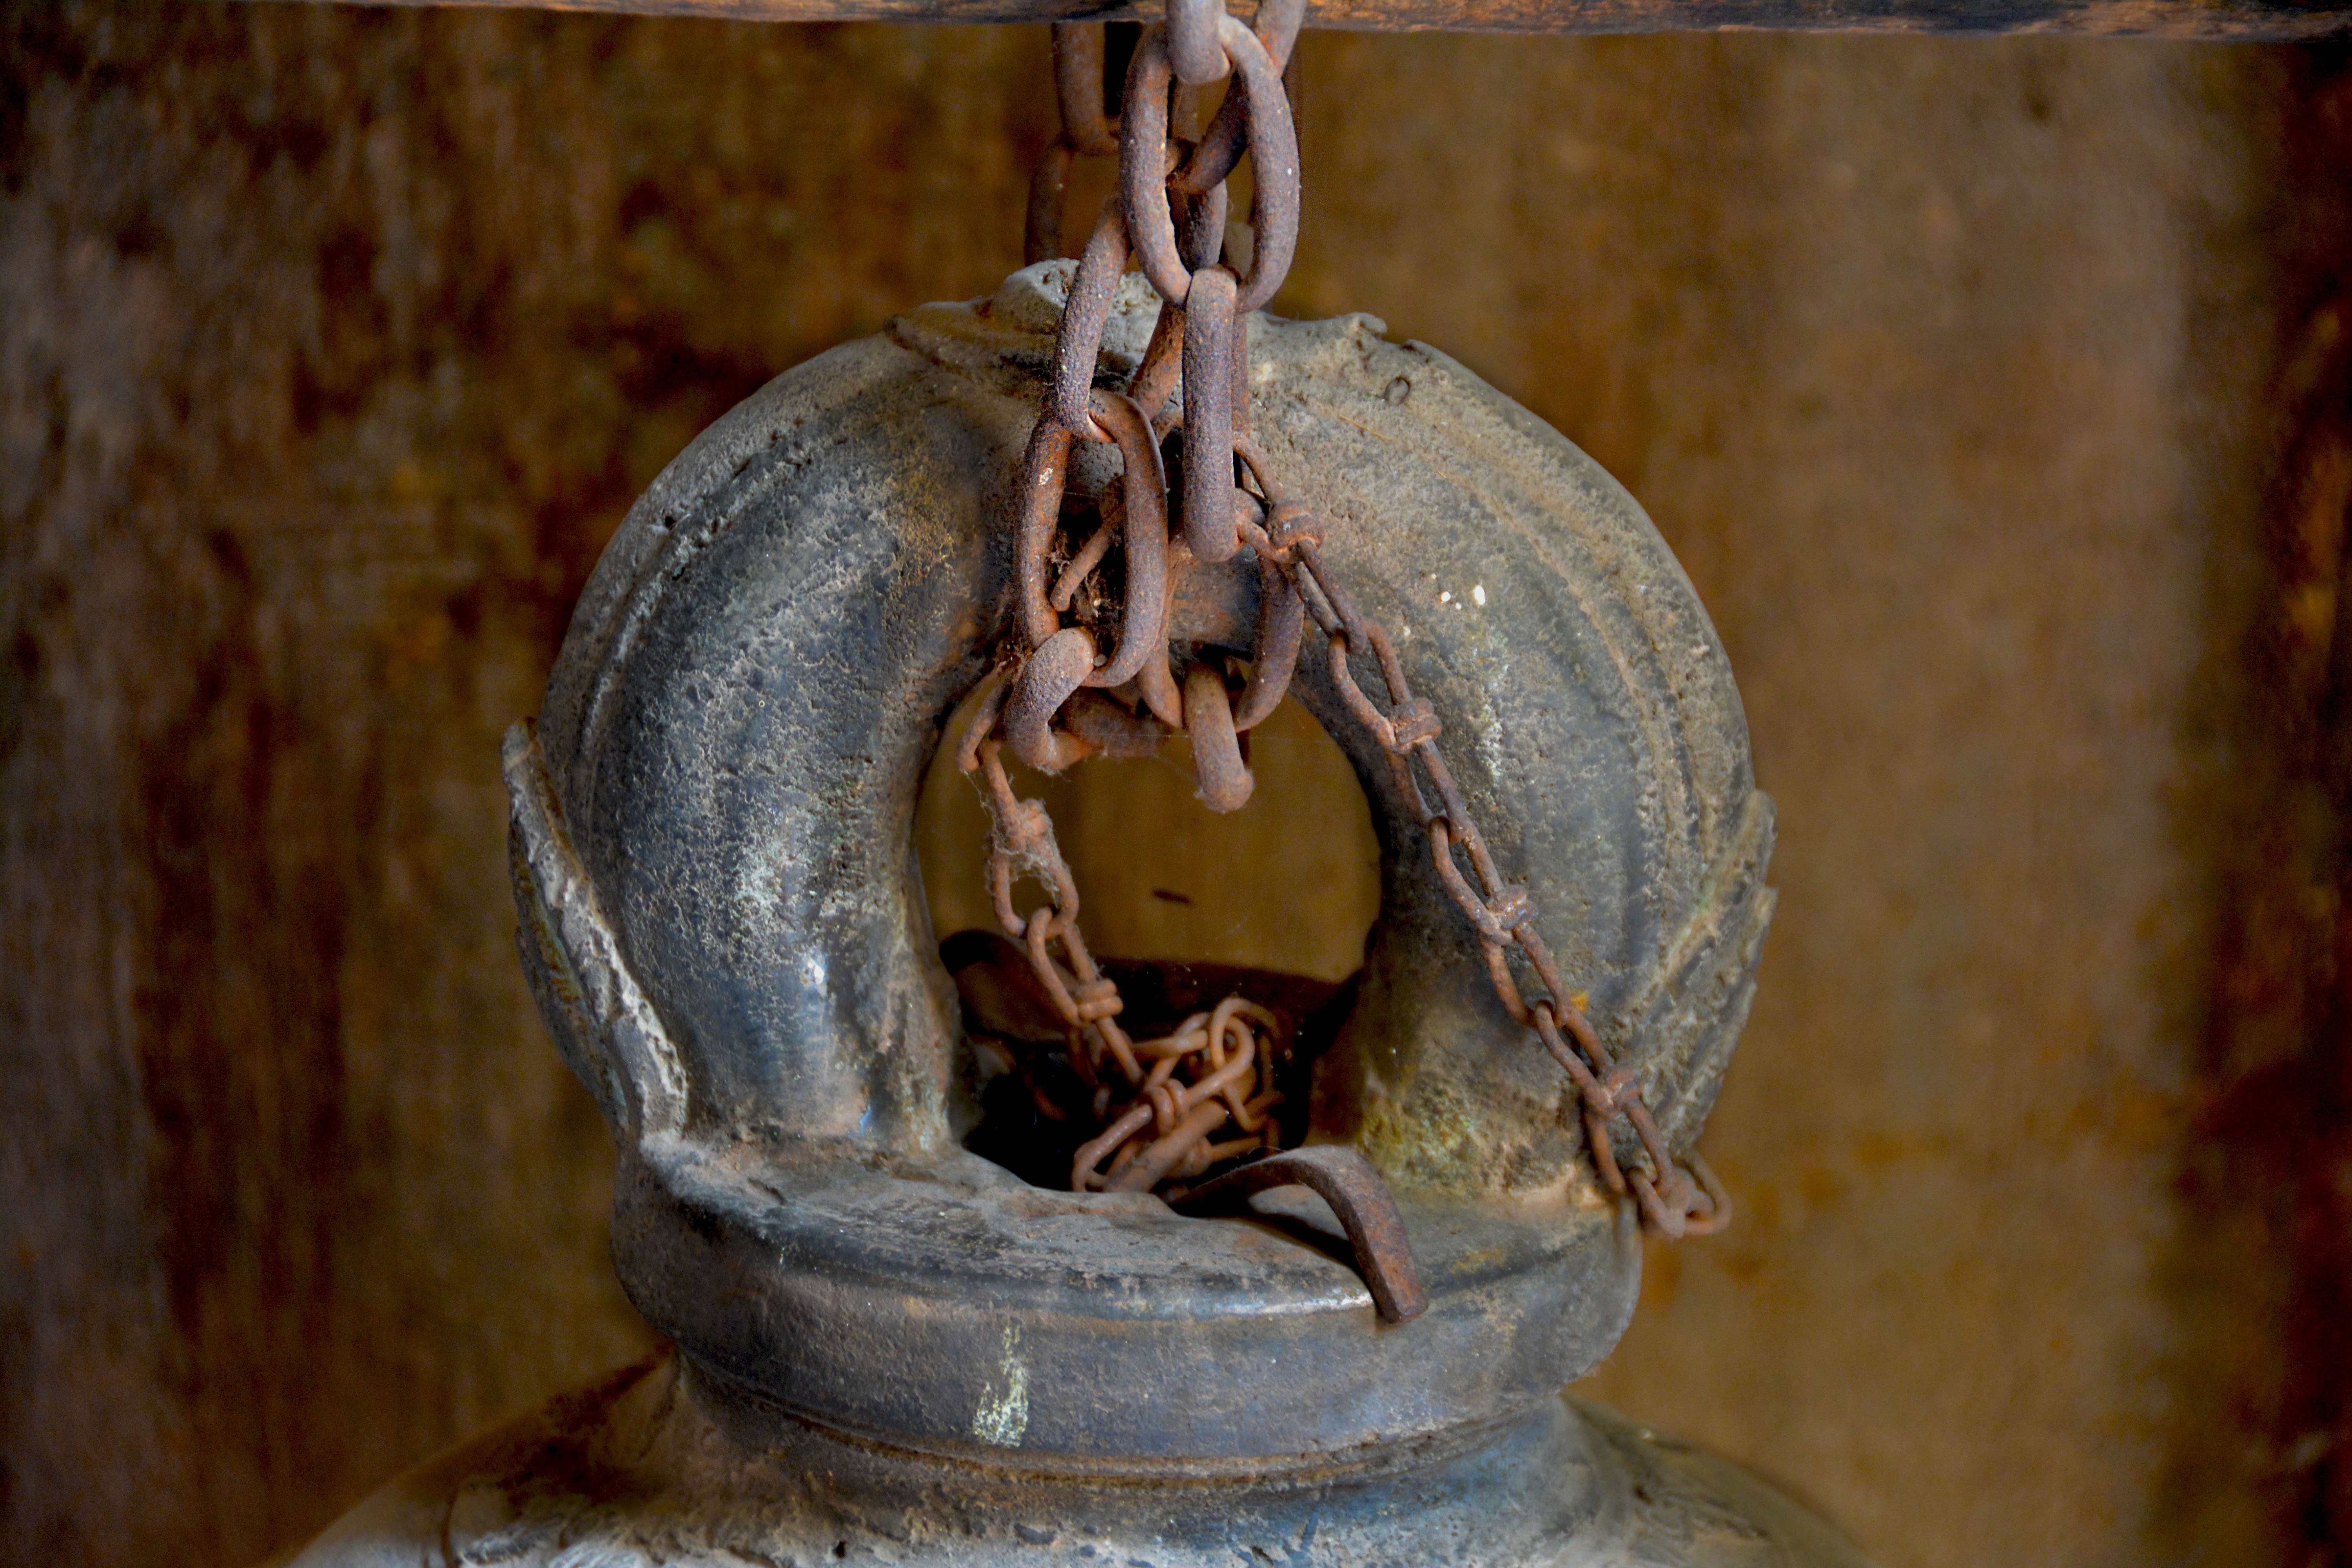
wood, chain, old, steel, bell, metal, link, weight, holding, invertebrate, carry, sculpture, art, lift, temple, rusty, effort, iron, carving, hard, heavy, load, lifting, strong, strength, mass, stressed, burden